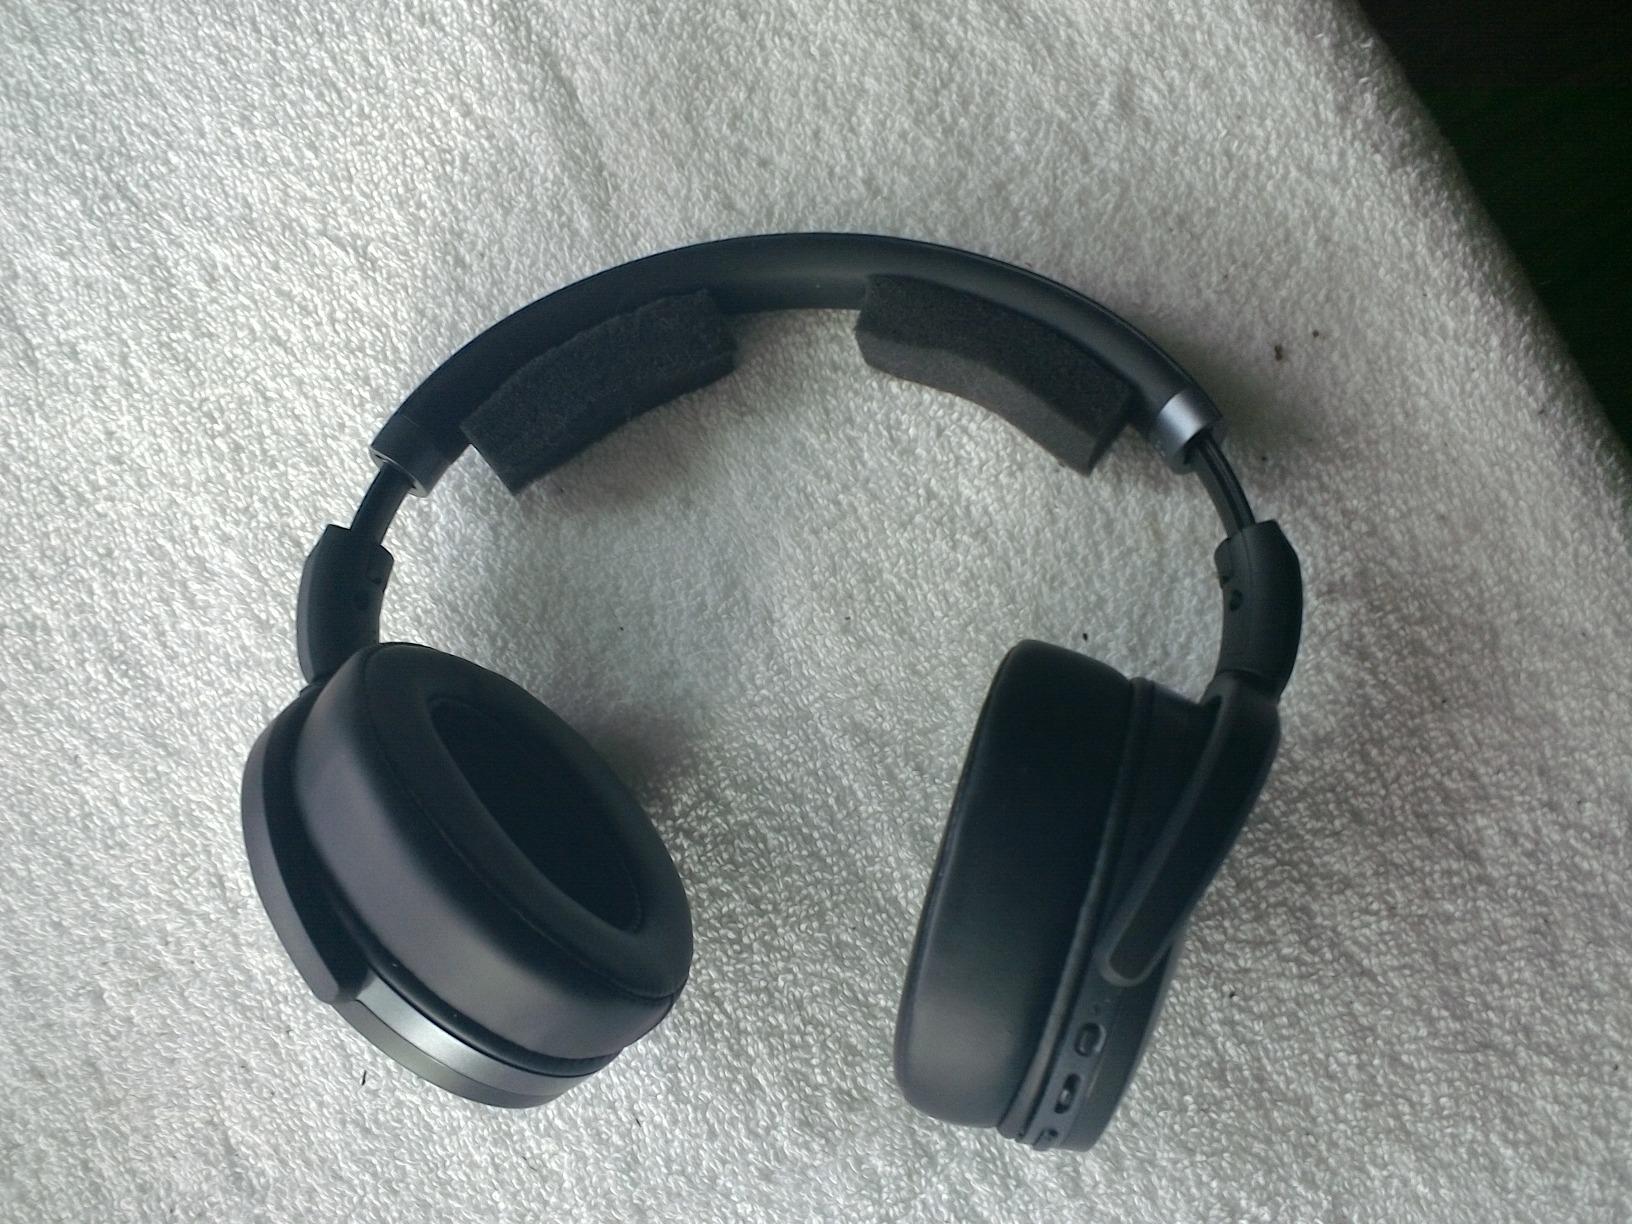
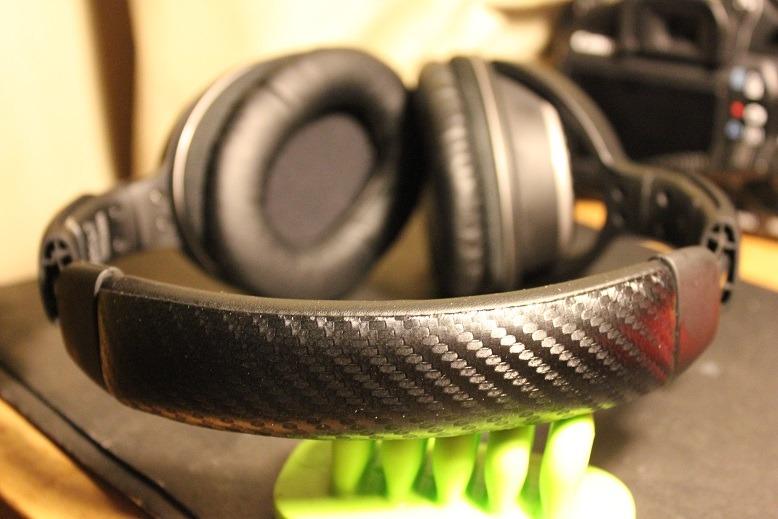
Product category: headphones
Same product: no